Great white shark

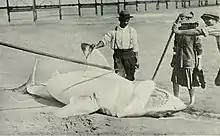
The name 'great white shark' likely comes from the shark's size, as well as the white underside exposed on beached sharks.

The English name 'white shark' and its Australian variant 'white pointer' is thought to have come from the shark's stark white underside, a characteristic feature most noticeable in beached sharks lying upside down with their bellies exposed. Colloquial use favours the name 'great white shark', with 'great' perhaps stressing the size and prowess of the species, and "white shark" having historically been used to describe the much smaller oceanic white-tipped shark, later referred to for a time as the "lesser white shark". Most scientists prefer 'white shark', as the name "lesser white shark" is no longer used, while some use 'white shark' to refer to all members of the Lamnidae.